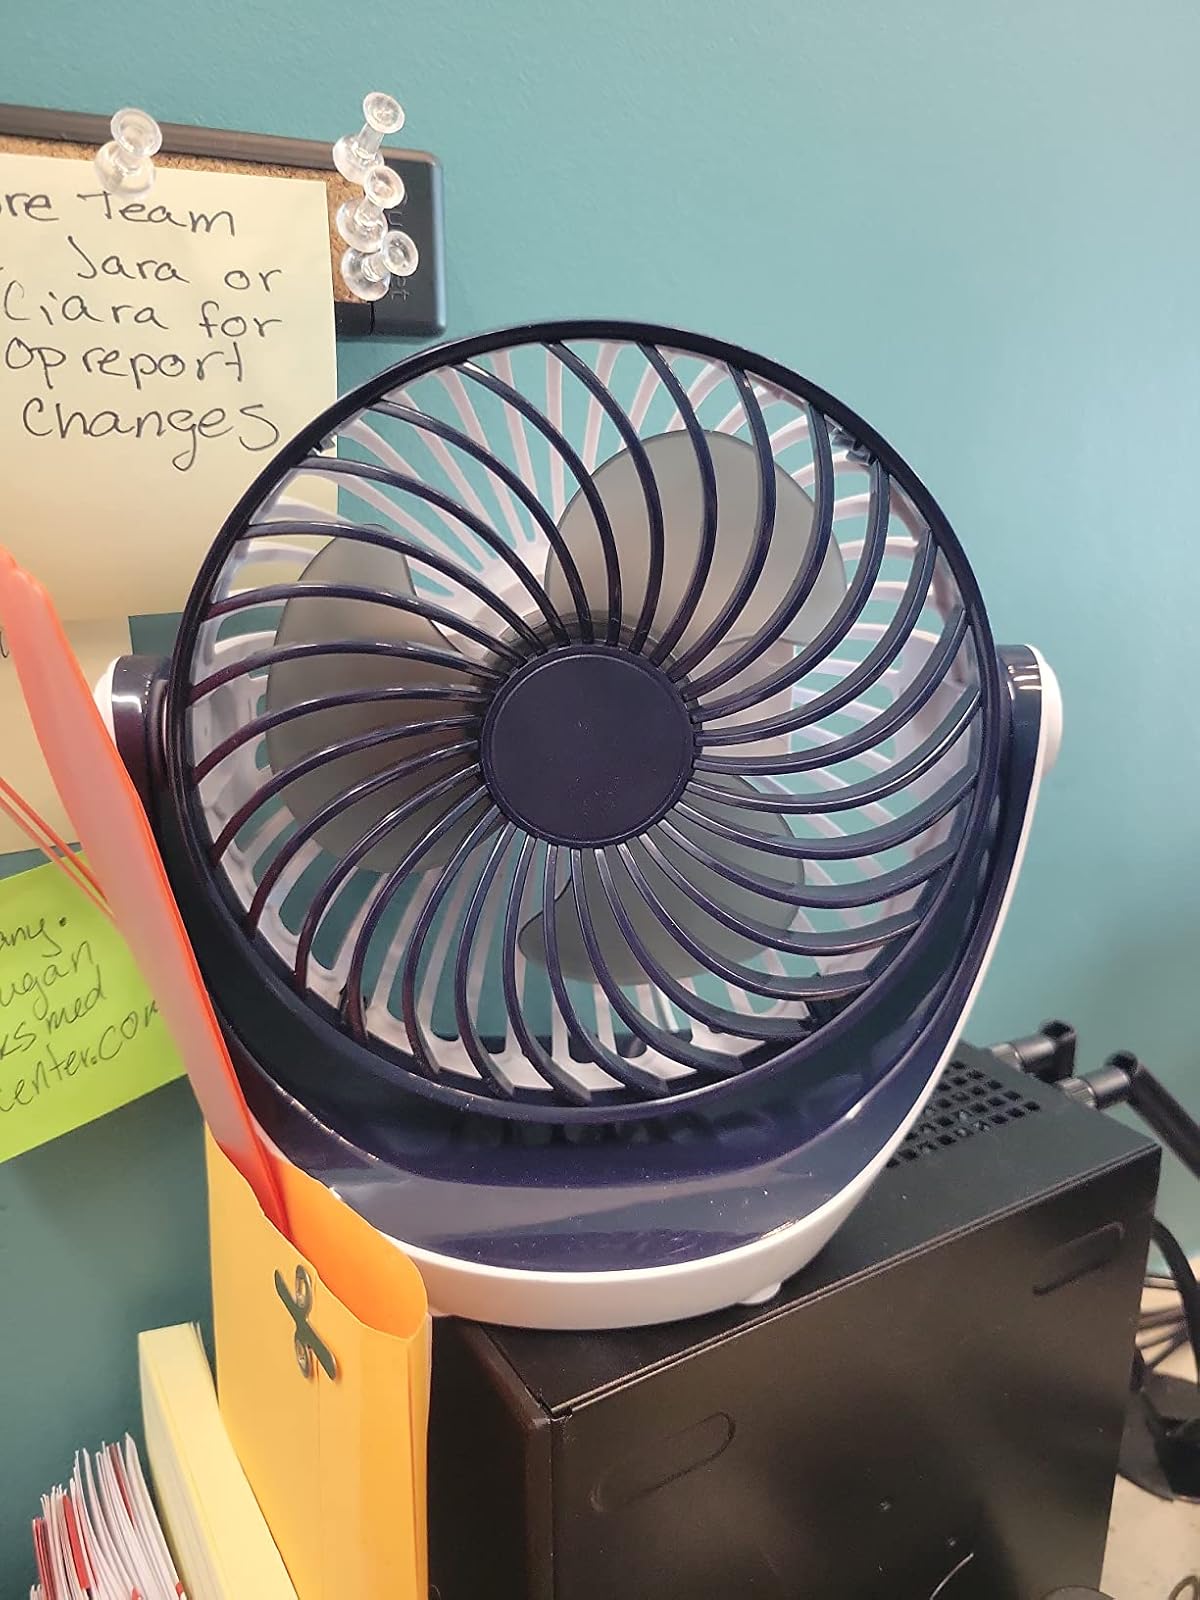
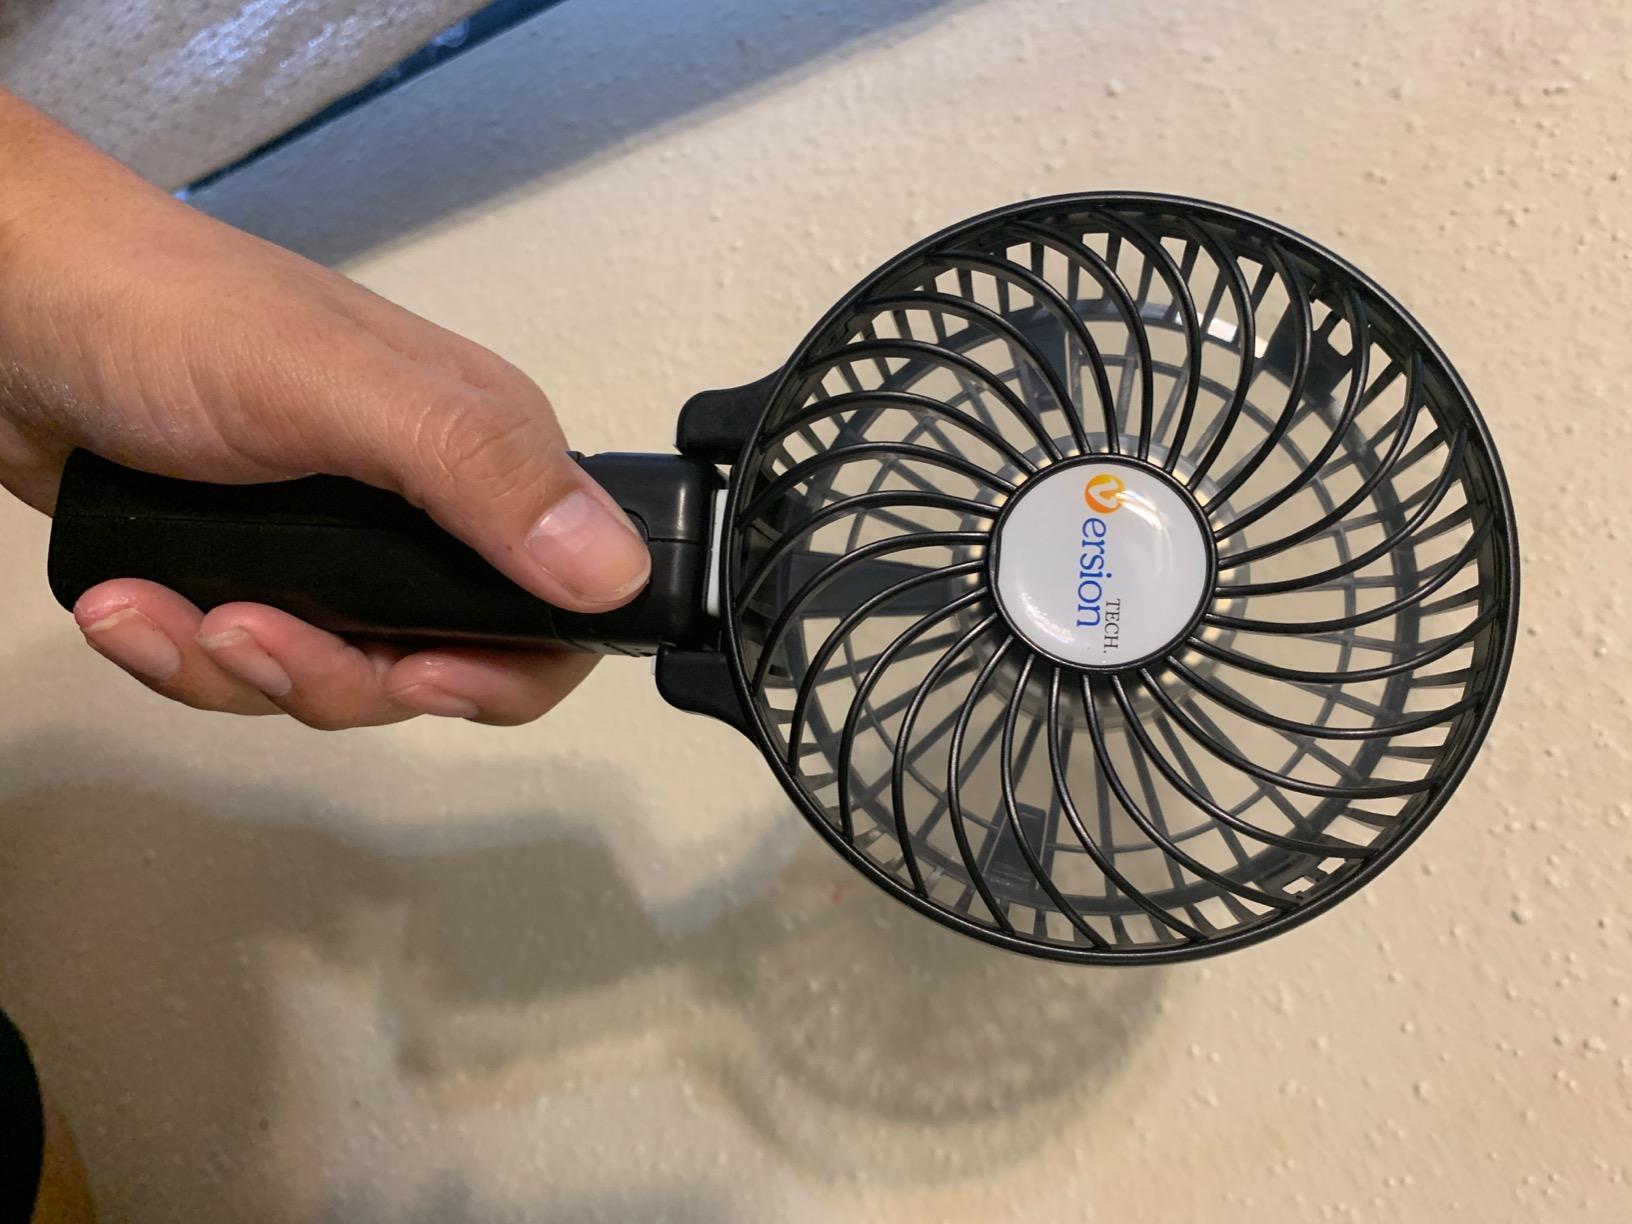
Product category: fan
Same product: no